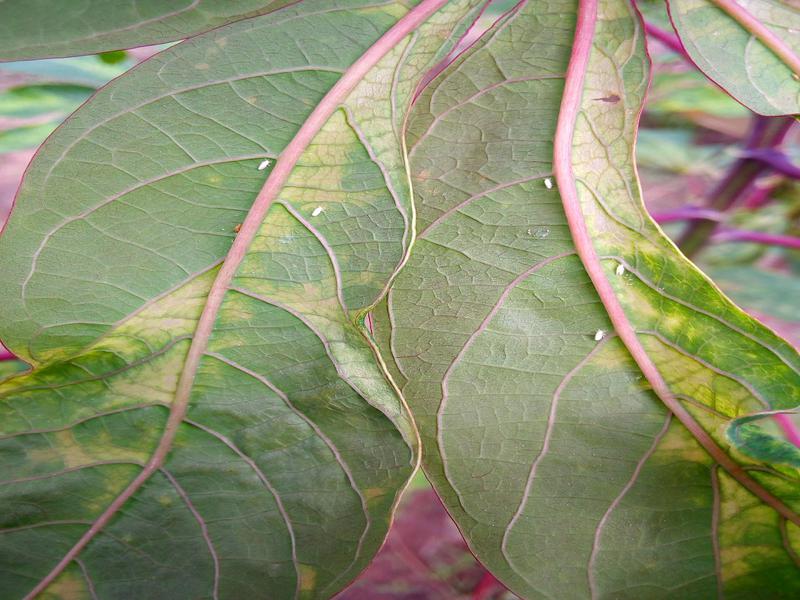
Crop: cassava
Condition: healthy